Wingtip device

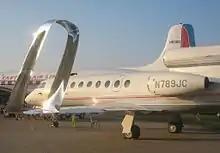
A Falcon 50 with a spiroid winglet

The McDonnell Douglas MD-11 was the first aircraft with split-tip winglets in 1990.